Trachypepla cyphonias

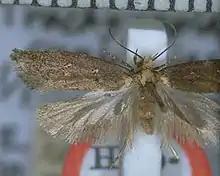
Holotype of "Trachypepla cyphonias".

This species is endemic to New Zealand. Along with its type locality, this specimen has also been collected at Egmont.